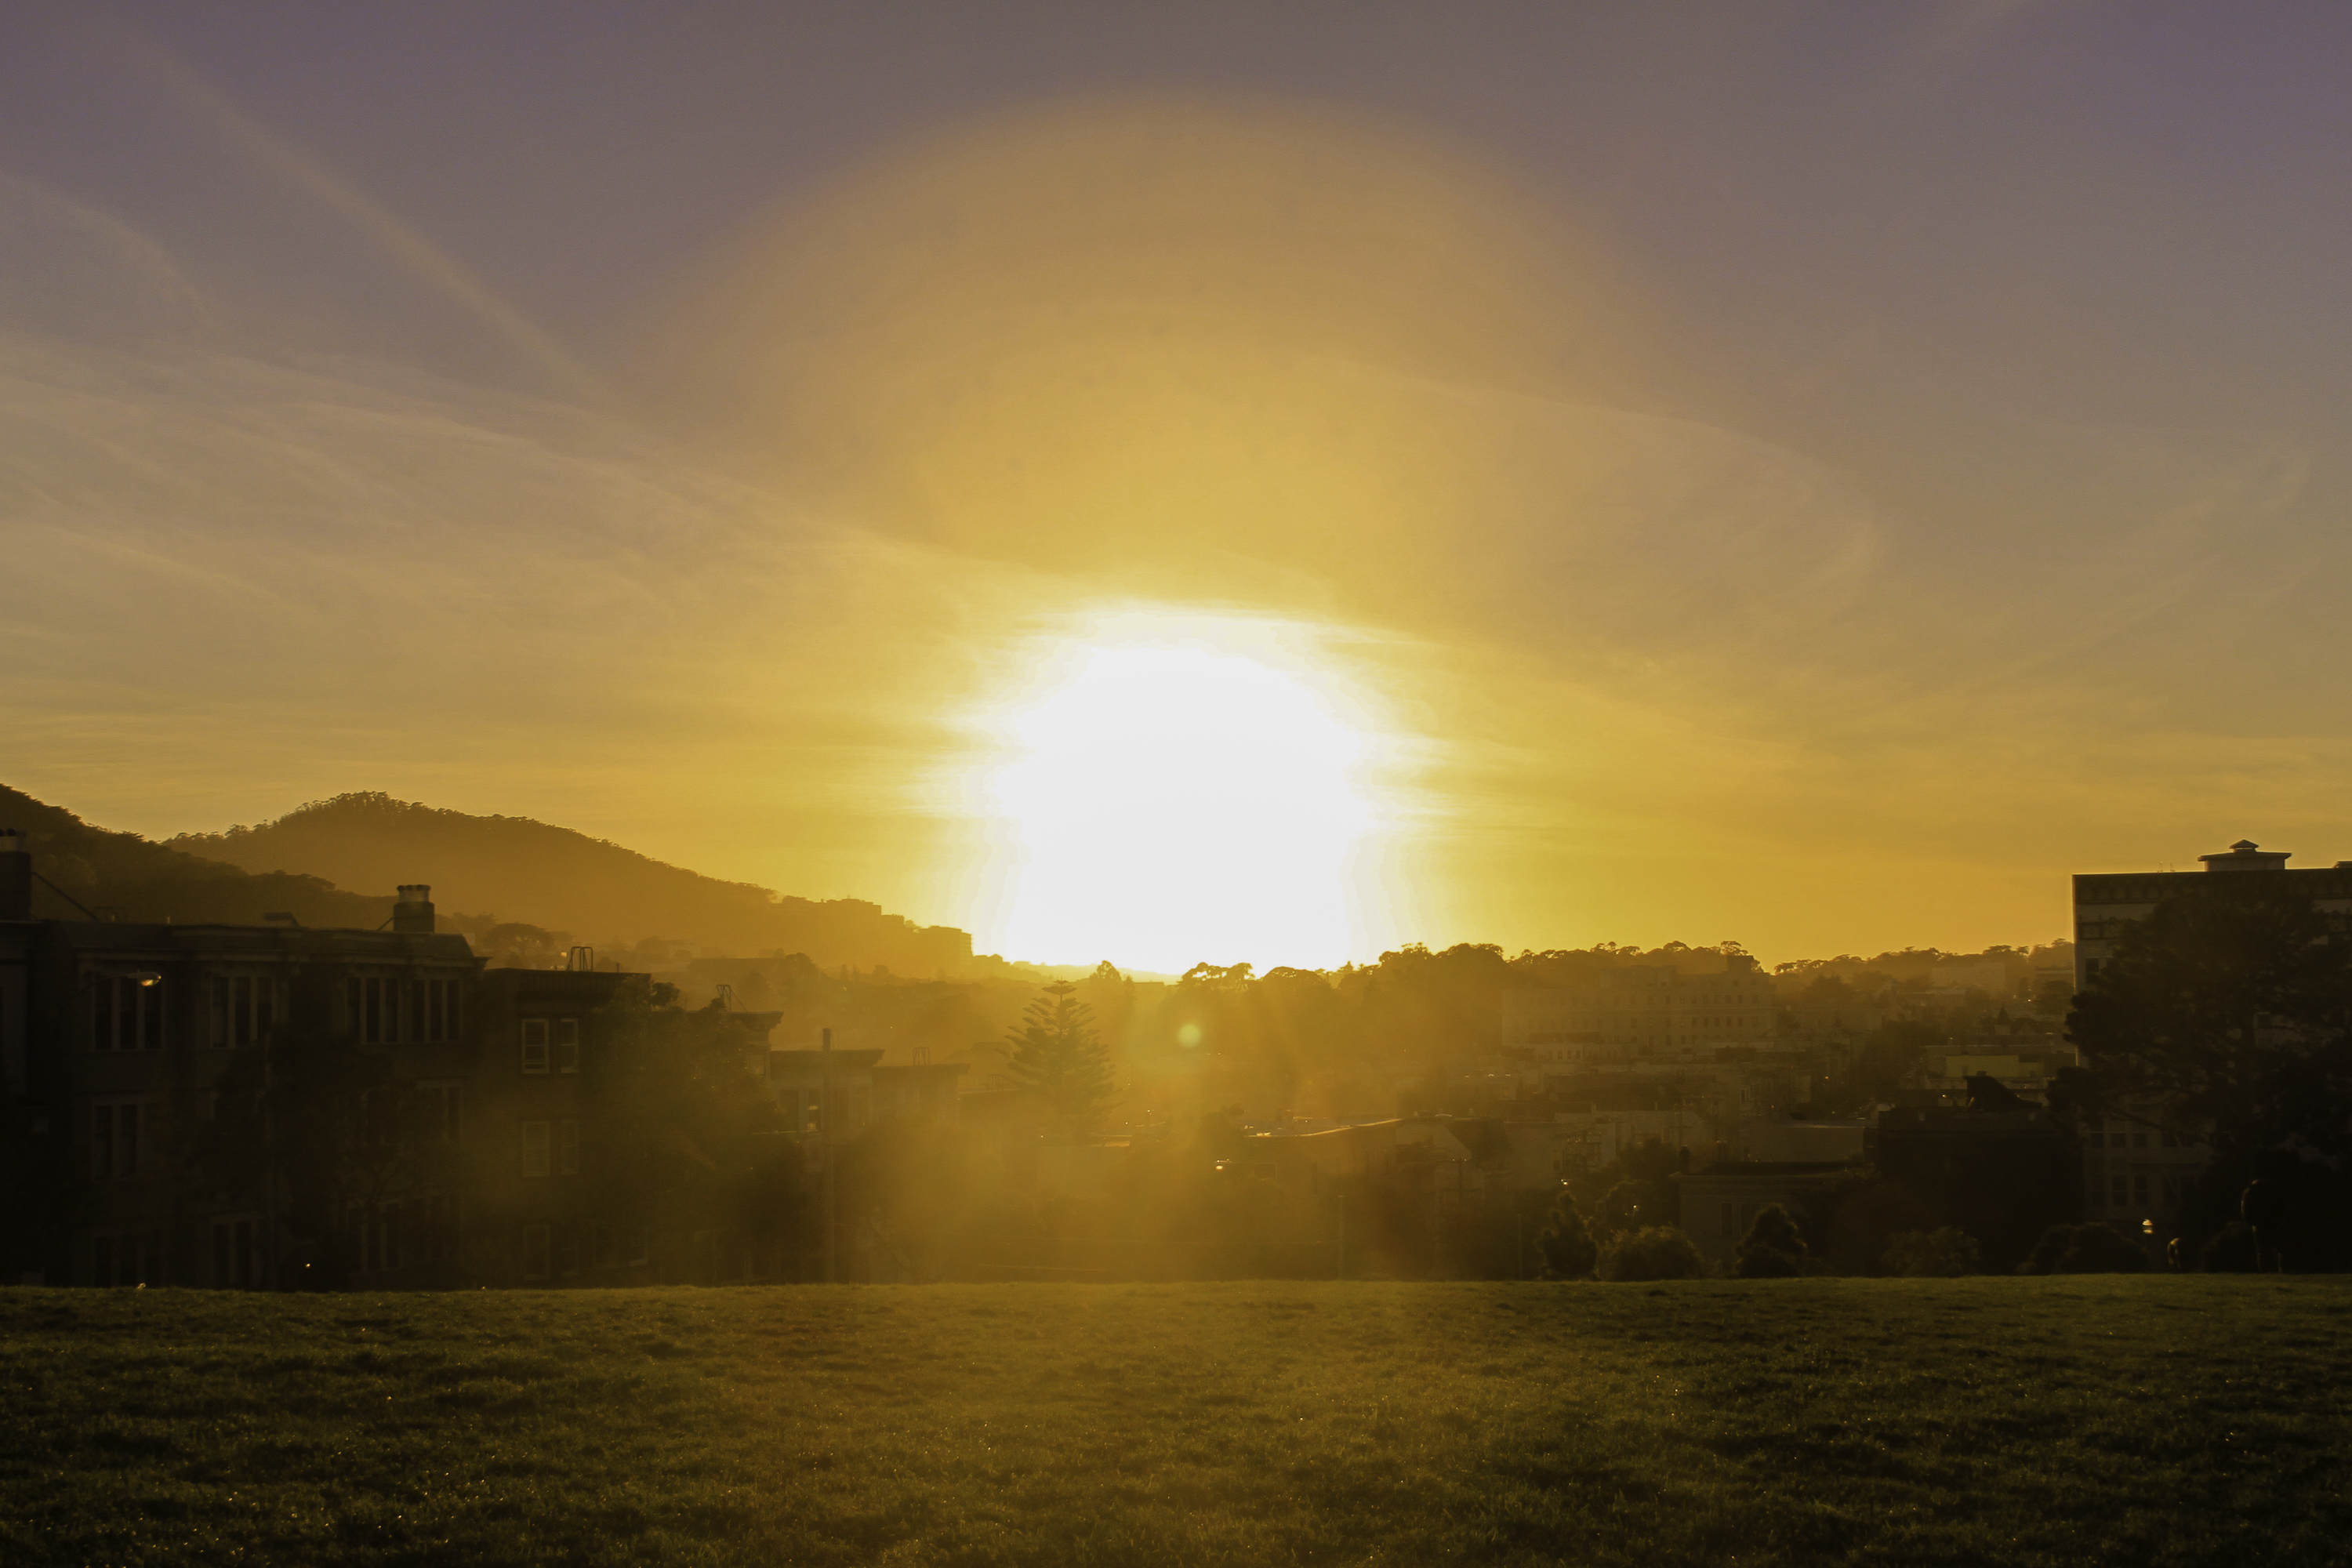
nature, horizon, cloud, sky, sun, sunrise, sunset, mist, bridge, sunlight, morning, hill, dawn, atmosphere, river, photo, dusk, evening, reflection, canon, usa, california, sanfrancisco, goldengate, photoshop, estadosunidos, 6d, lightroom, foto, argentina, us, 60d, canonef50mmf14usm, canoneos6d, canonlens, bayarea, rodrigoparedes, buenosaires, 160378, www160378com, sanfranciso, canoneos60d, canoneosrebelt1, canonef1635mmf28liiusm, canonef24105mmf4lisusm, afterglow, atmospheric phenomenon, red sky at morning